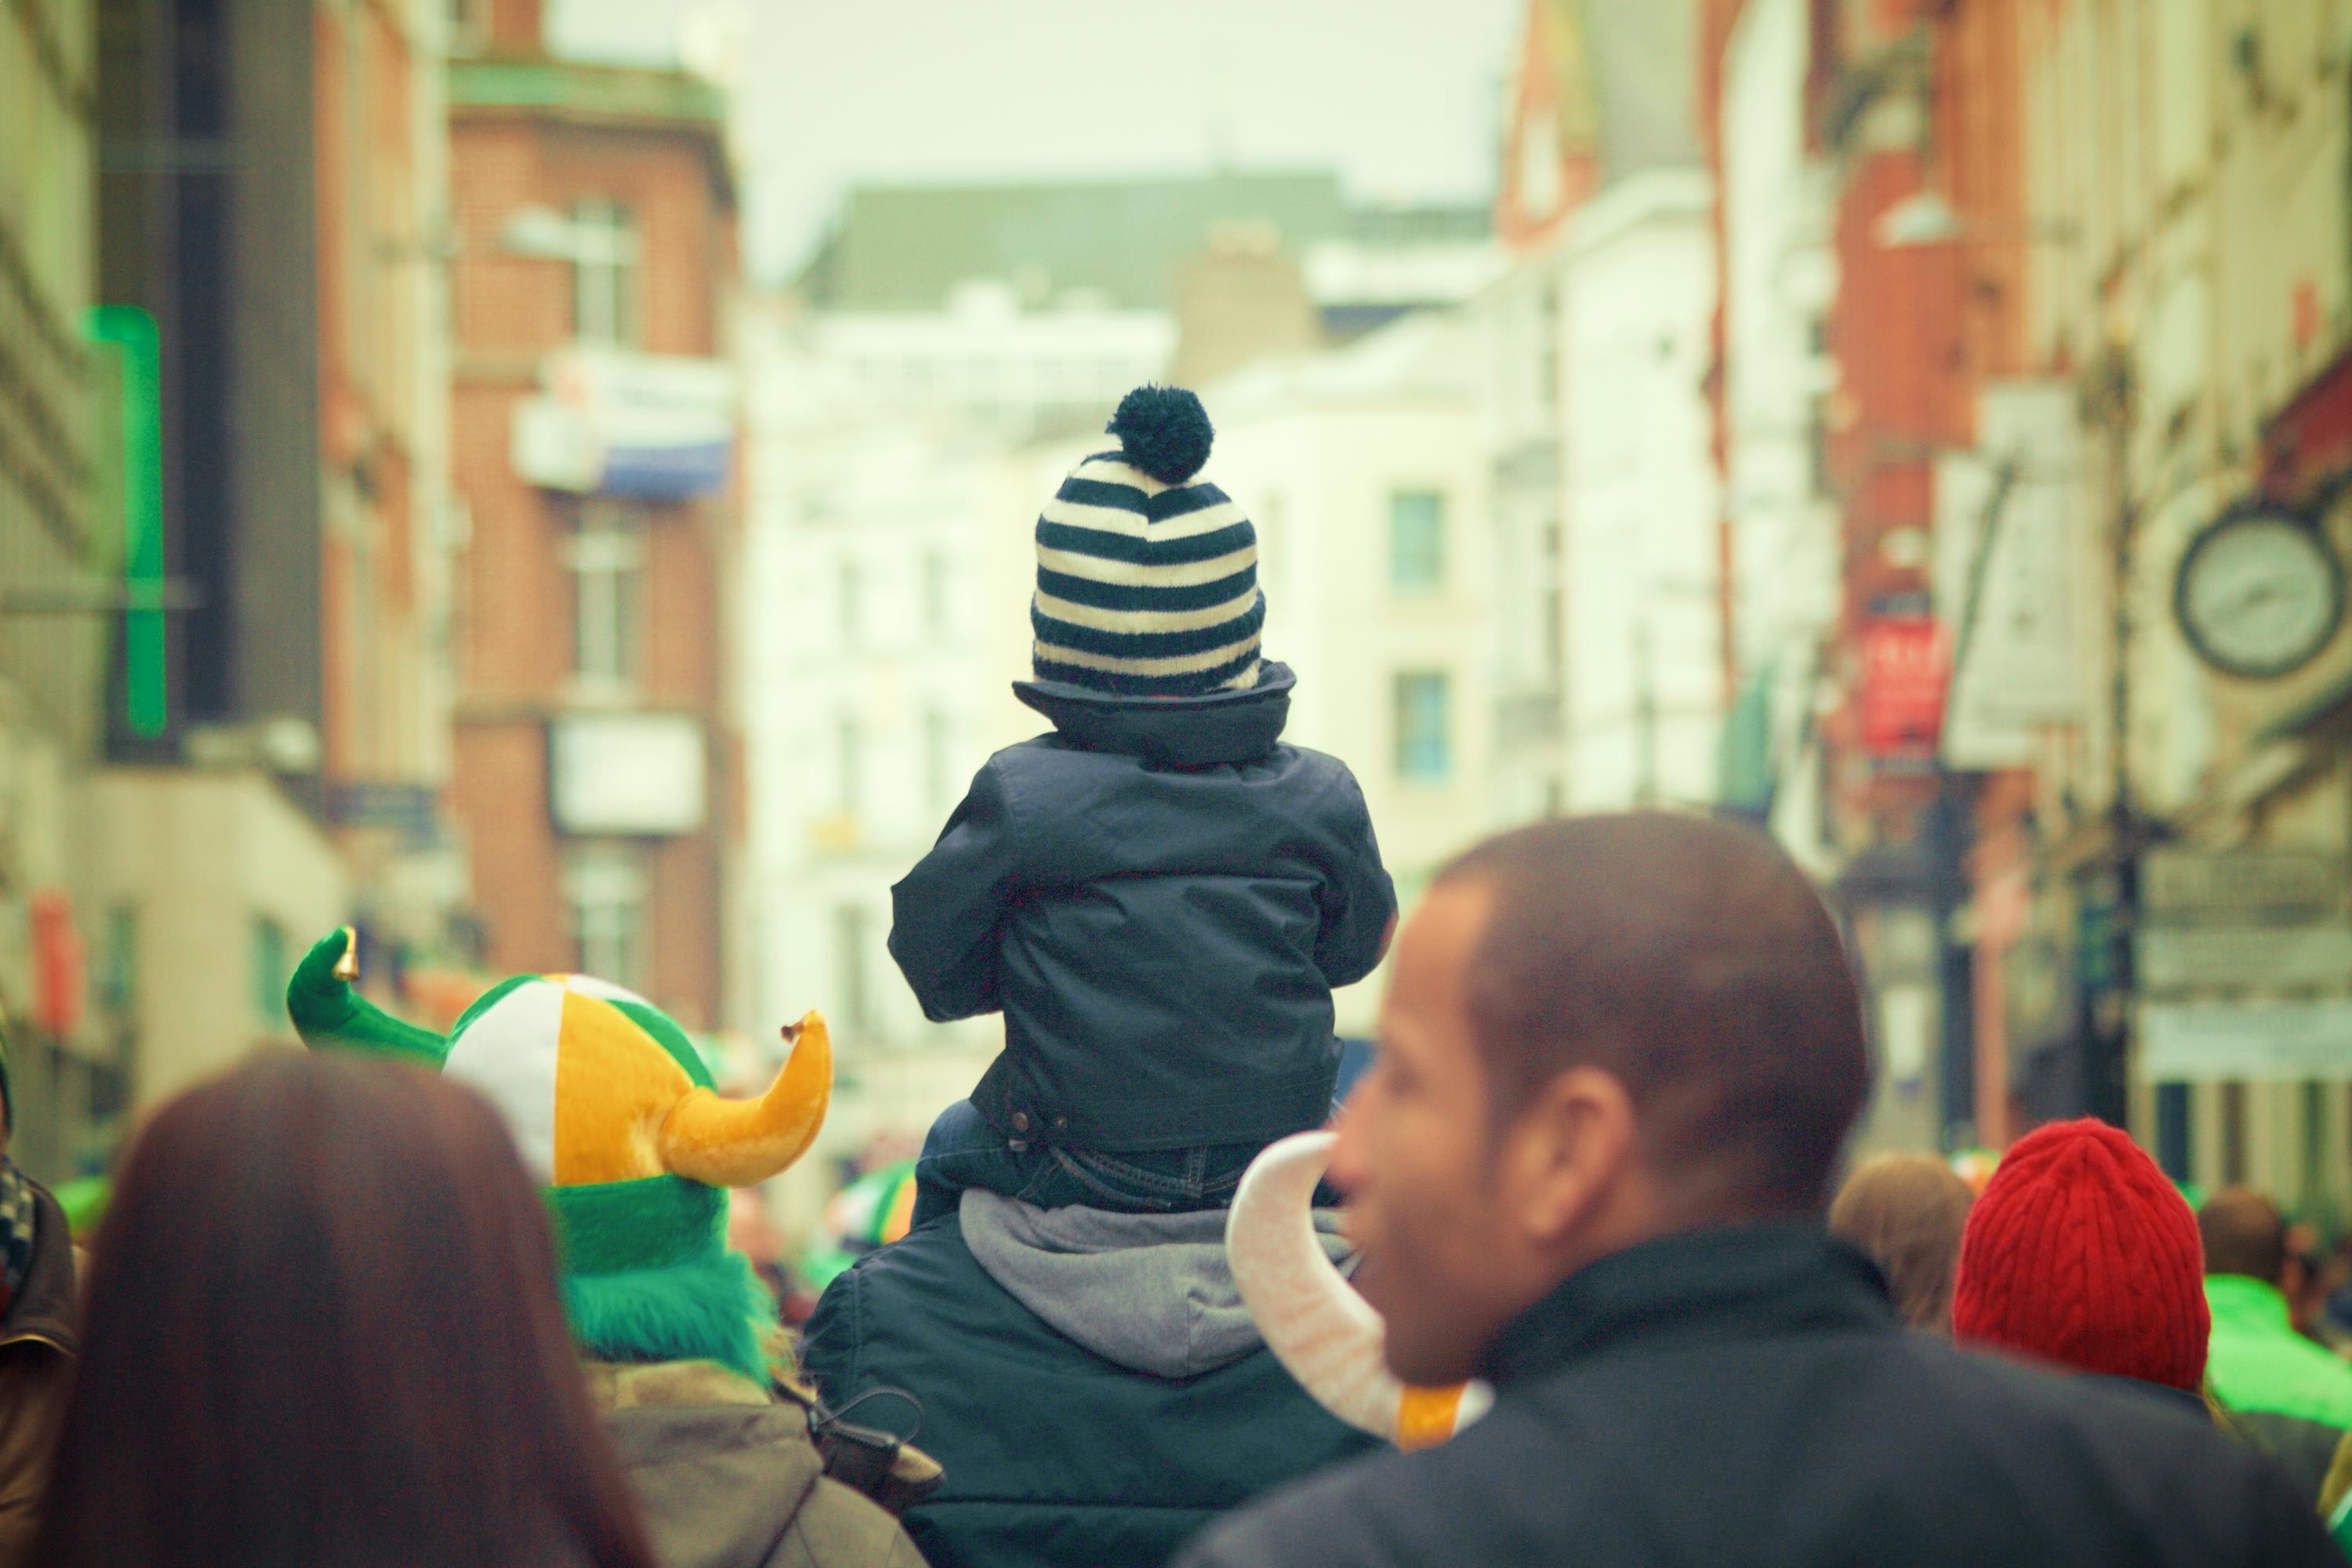
people, green, snapshot, yellow, human, street, child, headgear, fun, crowd, photography, recreation, sitting, leisure, pedestrian, vacation, road, city, tourism